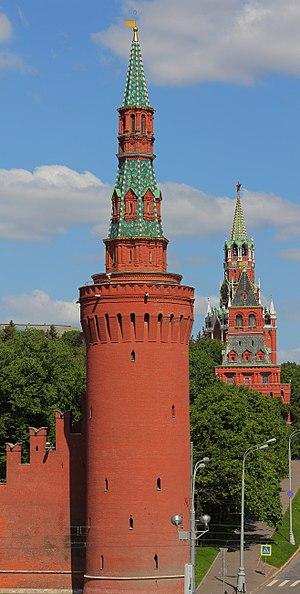
Marco Ruffo ou Marc Friazine est un architecte italien du XVᵉ siècle qui a travaillé en Russie. Ses racines italiennes ne sont pas mentionnées sinon par son surnom Friazine donné aux architectes italiens immigrant en Russie.